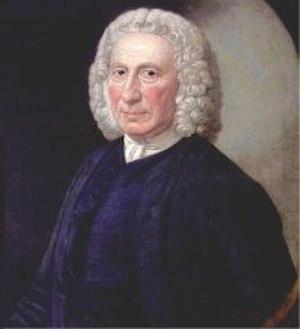
Emanuel Swedenborg
Elizabeth Barrett Browning, née le 6 mars 1806 à Coxhoe Hall, dans le comté de Durham, et morte le 29 juin 1861 à Florence, est une poétesse, essayiste et pamphlétaire anglaise de l'ère victorienne.
Emanuel Swedenborg, né le 29 janvier 1688 à Stockholm et mort le 29 mars 1772 à Londres, est un scientifique, théologien et philosophe suédois du XVIIIᵉ siècle. Son nom originel Emanuel Svedberg est devenu officiellement Swedenborg après son anoblissement.
La Kabbale est une tradition ésotérique du judaïsme, présentée comme la « Loi orale et secrète » donnée par YHWH à Moïse sur le mont Sinaï, en même temps que la « Loi écrite et publique ». Elle trouve sa source dans les courants mystiques du judaïsme synagogal antique.
Le rite Swedenborg est un rite maçonnique nommé d’après Emanuel Swedenborg et faisant référence à ses enseignements.